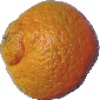
Label: mandarine